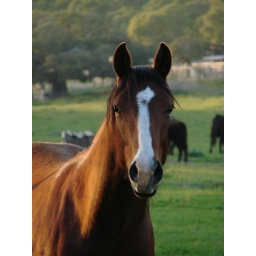
He came over to investigate when I stopped by the pasture fence